Time (Electric Light Orchestra album)

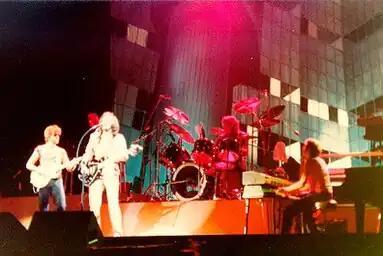
ELO performing on the Time Tour

According to Beaumont, "Time" is the most influential album of ELO's catalogue. The book "The Time Traveler's Almanac" cites it as the first major concept album devoted entirely to time travel. Rockol states that while "Time" is not one of the most celebrated ELO albums, it has attracted a cult following from those interested in retrofuturism. Among the album's "unexpected" fans are the Flaming Lips and Daft Punk.